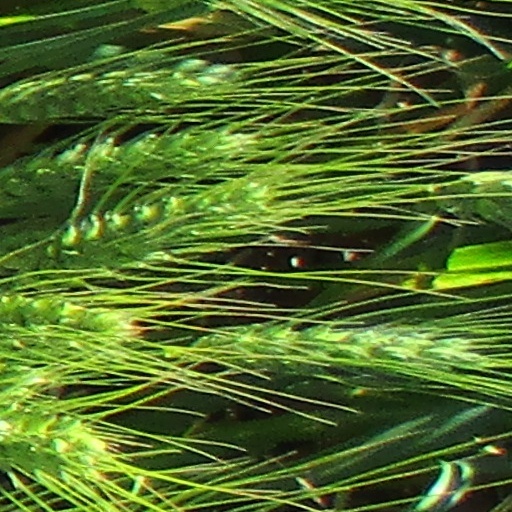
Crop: wheat